Joseph Highmore

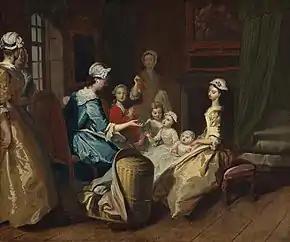
"Pamela Tells a Nursery Tale" from the "Pamela" series

Highmore painted works illustrating biblical subjects, historical painting being a genre which Highmore had studied during his visit to Paris. One such biblical painting is "Hagar and Ishmael", which Highmore donated to the Foundling Hospital for the purpose of decorating its Court Room. The painting is now part of the Foundling Hospital art collection at The Foundling Museum in London. During the 1740s, Highmore had become connected with the new Foundling Hospital which aimed to support desperate and abused women. His involvement caused him to engage with issues relating to women's vulnerability to sexual assault and society's unwillingness to support them. He expressed this engagement in his work "The Angel of Mercy" (c. 1746, Yale Center for British Art). It depicts a desperate mother about to kill her baby, when her hand is stayed by an angel who points to the Foundling Hospital shown in the background as the alternative to the murder of her child.